Energy in Sweden

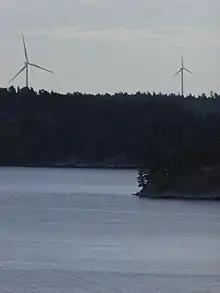
Wind turbines in Sweden

Energy in Sweden is characterized by relatively high per capita production and consumption, and a reliance on imports for fossil fuel supplies.